Workers' Opposition

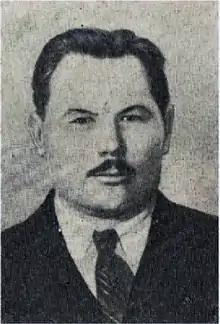
Aleksei Kiselyov, chair of the Miners’ Union and a signatory of the theses of the Workers’ Opposition (but not of the Letter of the 22)

The Workers' Opposition was led by Alexander Shlyapnikov, who was also chairman of the Russian Metalworkers' Union, and it consisted of trade union leaders and industrial administrators who had formerly been industrial workers. Alexandra Kollontai, the famous socialist feminist, was the group's mentor and advocate. Other prominent members included Sergei Medvedev and Mikhail Vladimirov (leaders of the Metalworkers' Union), and Genrikh Bruno (artilleries industry leaders), Mikhail Chelyshev (a member of the Party Control Commission), (chairman of the Textileworkers' Union), Kirill Orlov (member of the Council of Military Industry and a participant in the 1905 mutiny on the Russian battleship Potemkin), and Aleksei Kiselyov (chairman of the Miners' Union). Yuri Lutovinov, a leader of the Metalworkers' Union and of the All-Union Central Council of Trade Unions, sometimes spoke for the group, but sometimes held his own opinion.